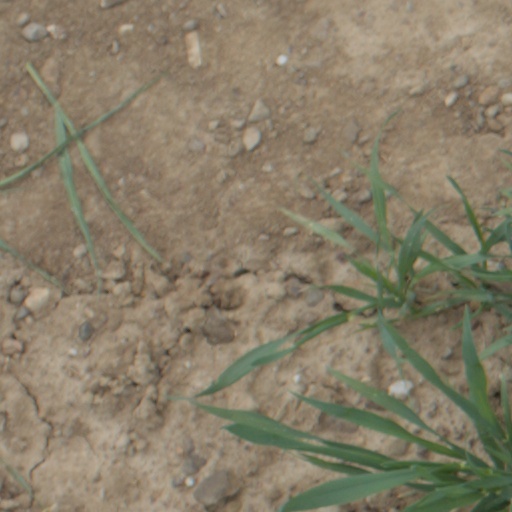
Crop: wheat